Death of Brian Sicknick

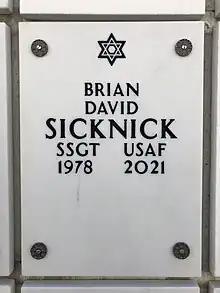
Sicknick's niche at Arlington National Cemetery

On January 29, Pelosi and Senate Majority Leader Chuck Schumer announced that Sicknick would lie in honor at the Capitol rotunda. The arrival ceremony began on the evening of February 2, 2021, at the Capitol's east front, followed by a viewing period attended by President Joe Biden, who had taken office on January 20, and First Lady Jill Biden. Vice President Kamala Harris and Second Gentleman Doug Emhoff paid their respects on February 3, along with several legislators and police officers. Later that day, Sicknick's cremated remains, accompanied by a procession, departed the Capitol for Arlington National Cemetery, where burial took place. Representative Dan Crenshaw, who Sicknick's brother described as "one of Brian's favorite people on the Hill," delivered the eulogy.